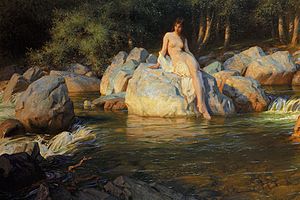
Loch Ness-uhyret / Forklaringer / Folkeminde
Den skotske legende om det mystiske væsen 'kelpie', et formskiftende væsen der lokkede sine uheldige ofre enten som en smuk kvinde eller en hvid hest, og trak dem ned i dybet og fortærede dem.
Loch Ness-uhyret er en kryptid, der siges at leve i den skotske ferskvandssø Loch Ness. Det berømte Loch Ness-uhyre har fået kælenavnet Nessie. Myten om Loch Ness-uhyret har sin begyndelse i 1933, men historier om formodede observationer af søuhyrer i Loch Ness går meget længere tilbage. Beviserne for uhyret består af videnspåstande og tvivlsomt fotografisk materiale og er sandsynligvis et mix mellem svindelnumre og ønsketænkning. Alligevel er den moderne myte om Loch Ness-uhyret nyere tids mest populære eksempel på kryptozoologi, kun matchet af Bigfoot. En almindelig opfattelse blandt tilhængere er at der er tale om en eller flere plesiosaurer, som har overlevet siden den sidste masseudryddelse.